Air transports of heads of state and government

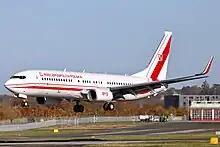
Polish Air Force Boeing BBJ2 "Ignacy Jan Paderewski" (0112)

In January 2020, the Turkish government leased an Airbus A319, registered TC-ANA, to the Albanian government for VIP transport. Although Albanian titles have been placed over the previous Turkish government livery, the aircraft retains its Turkish registration. The livery bears a striking resemblance to that of national airline Air Albania. This aircraft flies under the callsign "TRK8", which is otherwise used by the Turkish government when this A319 is not in use.